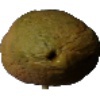
Label: Papaya 1